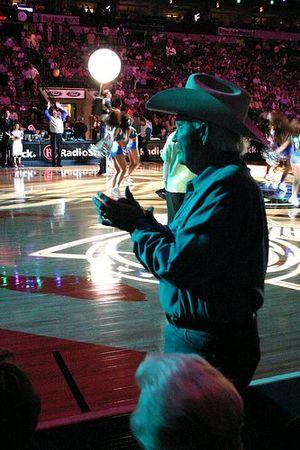
Les Mavericks de Dallas, dits les Mavs, sont une franchise de basket-ball basée à Dallas dans l'État du Texas. Ils sont membres de la Division Sud-Ouest de la Conférence Ouest de la NBA. L’équipe joue ses matchs à domicile à l'American Airlines Center, qu’elle partage avec les Stars de Dallas de la Ligue nationale de hockey.